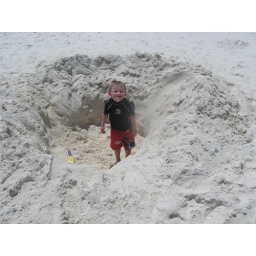
Mason playing in the giant sand pit on the beach